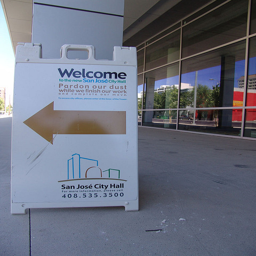
A large white sign with a brown arrow sitting in front of a building.
A large welcome sign is on the sidewalk.
A standing board sign on a city sidewalk.
A welcome sign with a large arrow on it
a close up of a sign in front of a building